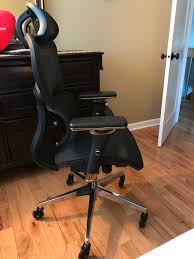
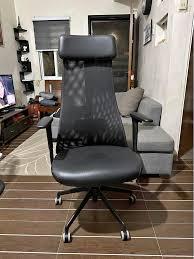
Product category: items_chair
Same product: no